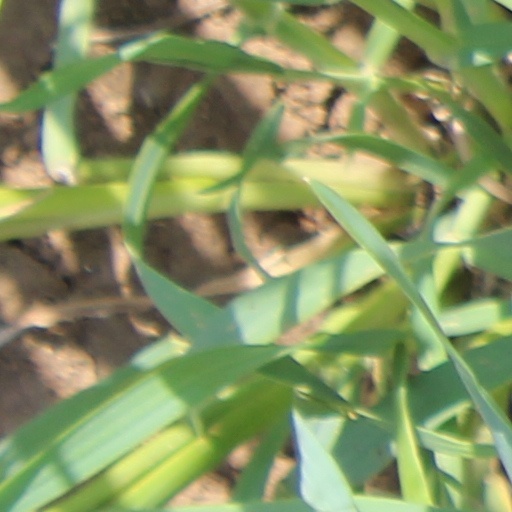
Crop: wheat